Nicholas Devereux

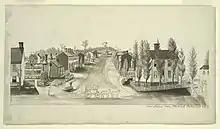
View of Utica from the hotel September 1807

In 1806, at the age of fifteen, Nicholas Devereux emigrated to join his brother John, who had previously settled in Utica, New York. On the first Sunday following his arrival he attended Mass in St. Peter's, Barclay Street, and put on the plate one of his last three gold coins, The sexton thought it as an offering of thanks for his safe trip to America.